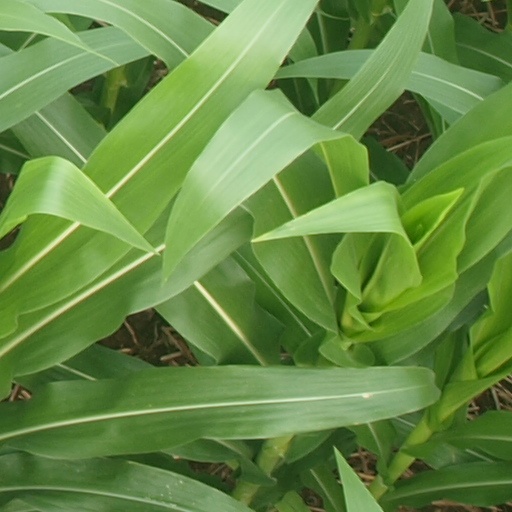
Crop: maize; corn